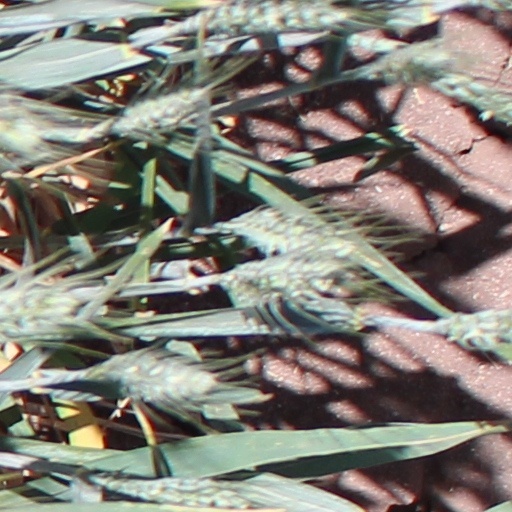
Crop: wheat